1948 Boston Braves season

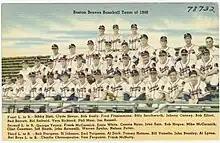
Postcard showing the team.

"Note: Pos = Position; G = Games played; AB = At bats; H = Hits; Avg. = Batting average; HR = Home runs; RBI = Runs batted in"